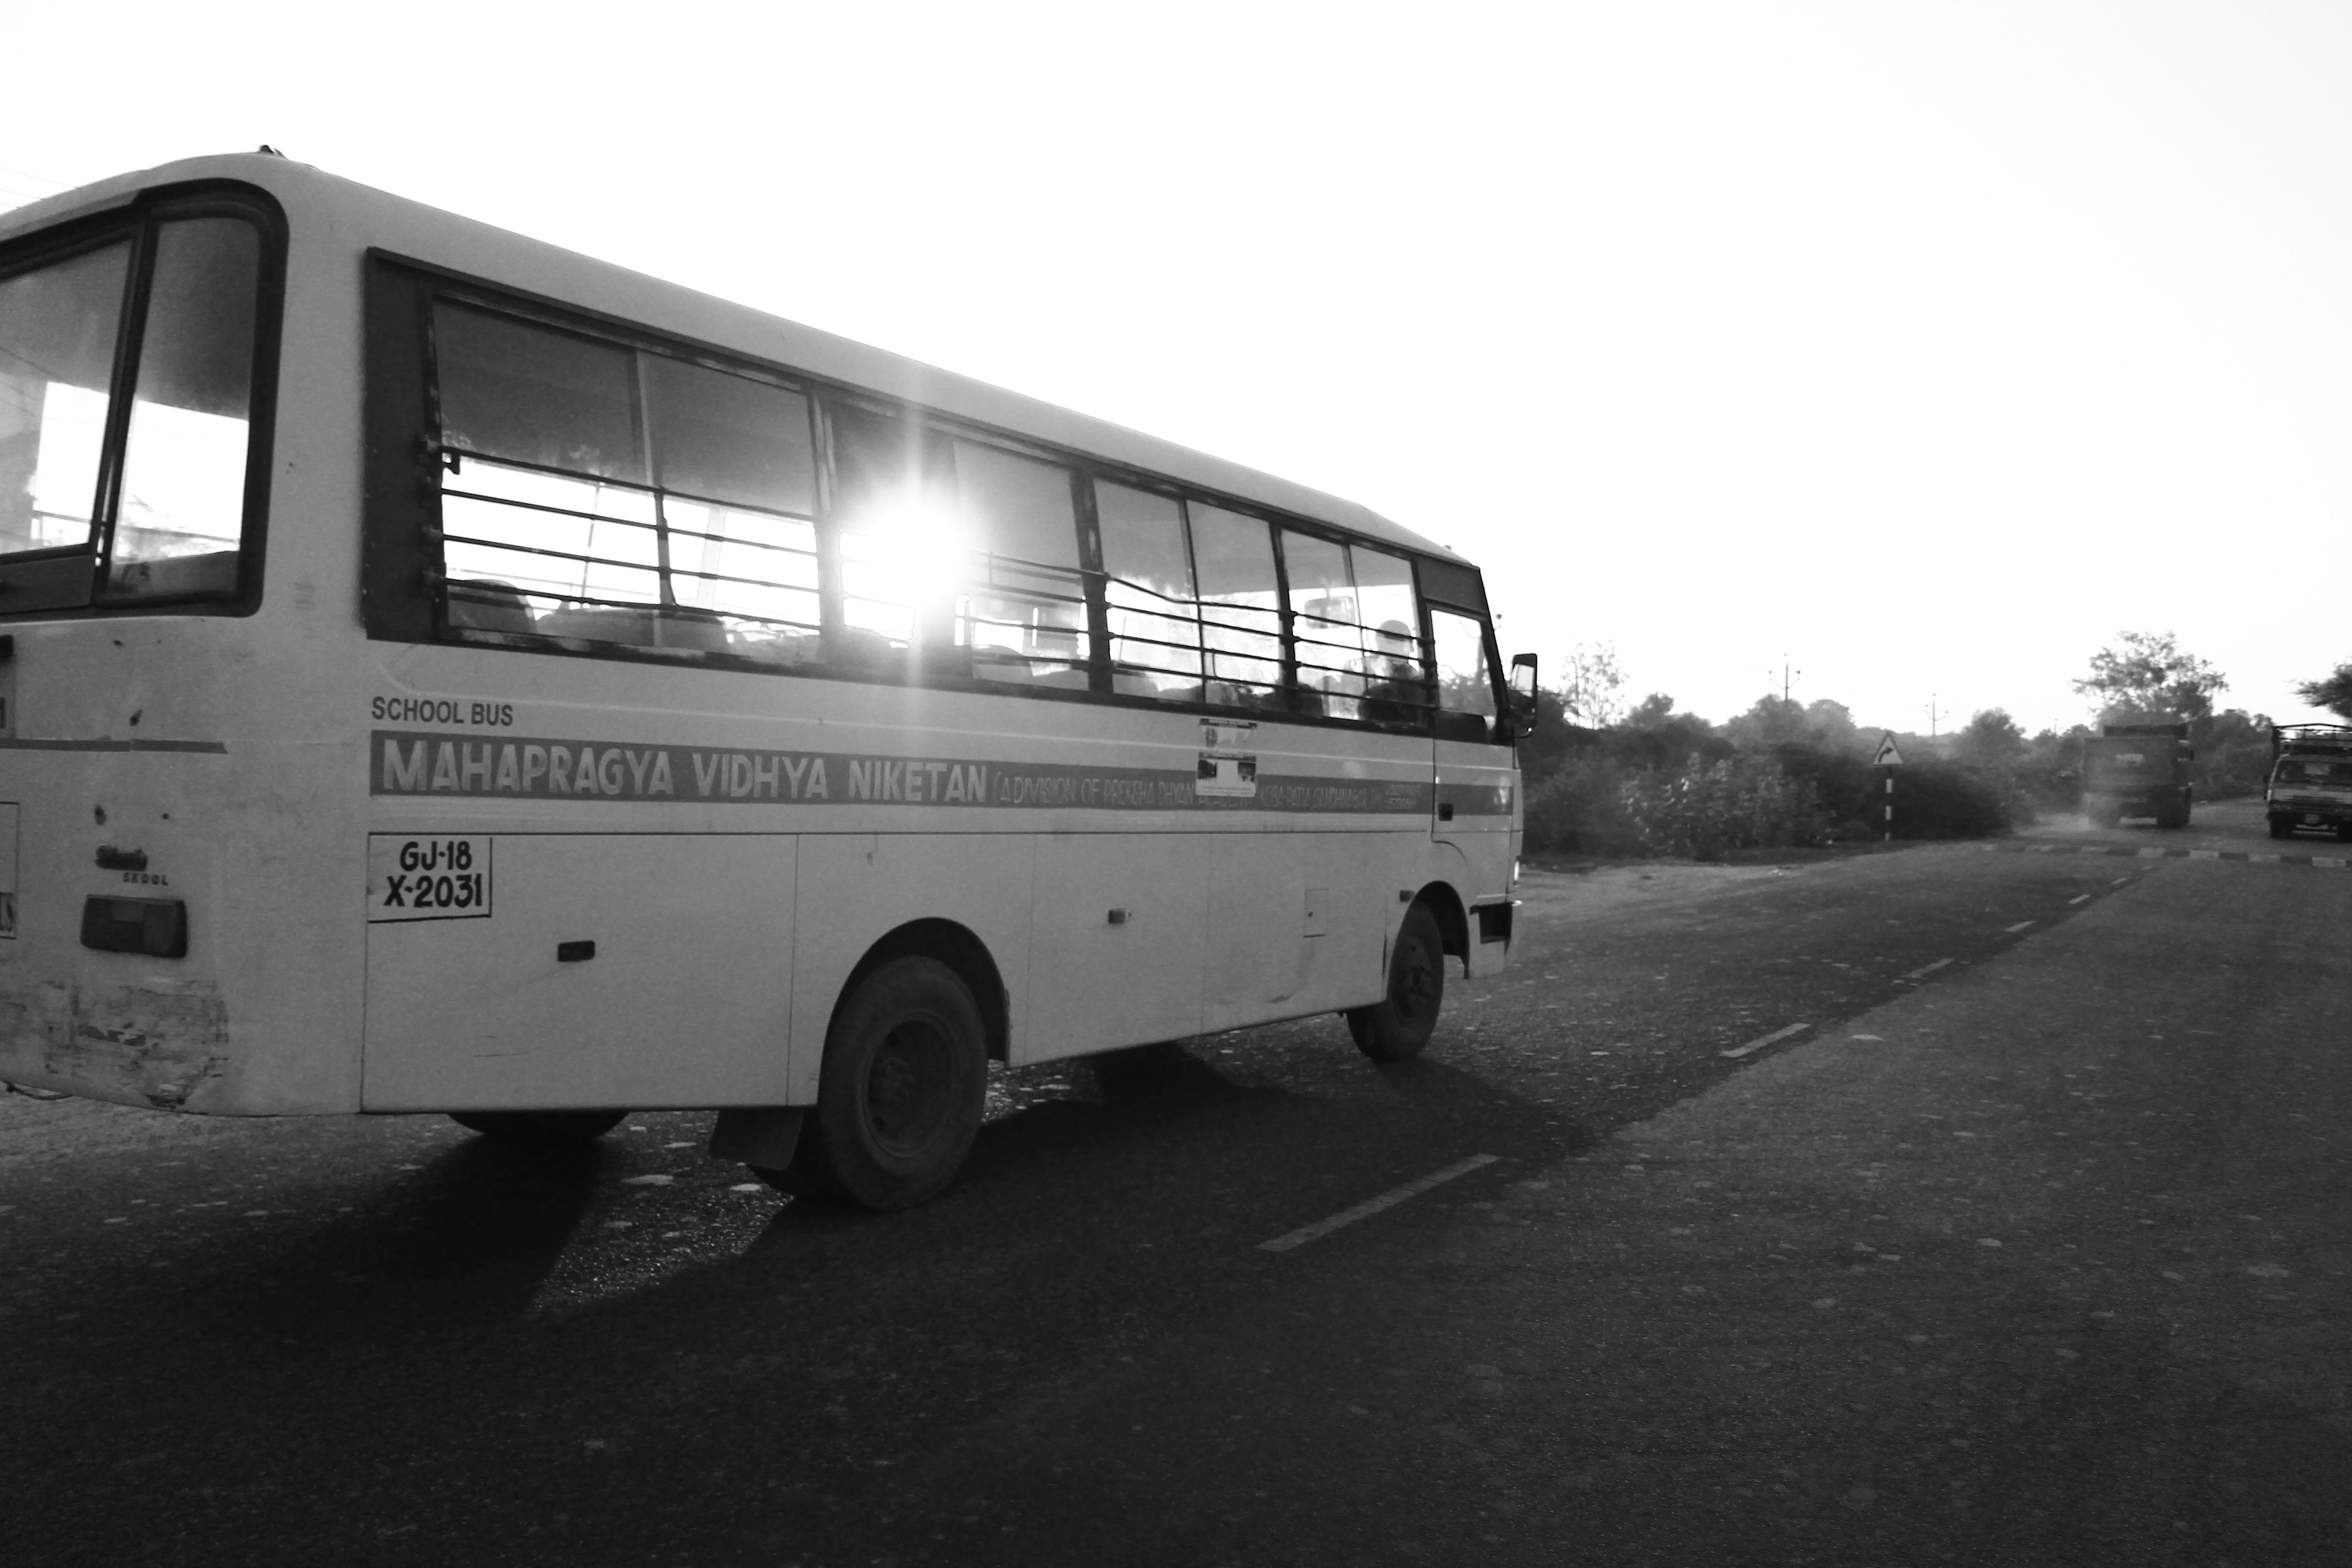
black and white, road, transport, vehicle, public transport, bus, india, minibus, schoolbus, land vehicle, monochrome photography, mode of transport, tour bus service